Terence Newman

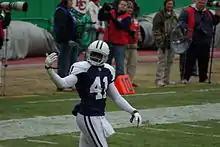
Newman with the Cowboys in 2009.

Defensive coordinator Mike Zimmer retained Newman as the No. 1 cornerback to begin the regular season, alongside Anthony Henry. In Week 2, Newman collected five solo tackles, broke up a pass, and made an interception during a 14–13 loss to the Washington Redskins. In Week 10, he made four combined tackles and a season-high three pass deflections in the Cowboys' 21–20 victory at the Philadelphia Eagles. On January 1, 2006, Newman collected a season-high six solo tackles during a 20–10 loss to the St. Louis Rams in Week 17. He finished the 2005 season with 59 combined tackles (56 solo), 14 passes defensed, three interceptions, and a sack in 16 games and 16 starts. Newman did not give up a single touchdown reception in coverage throughout the 2005 regular season and also had ten punt returns for 55-yards (5.50 YPR).